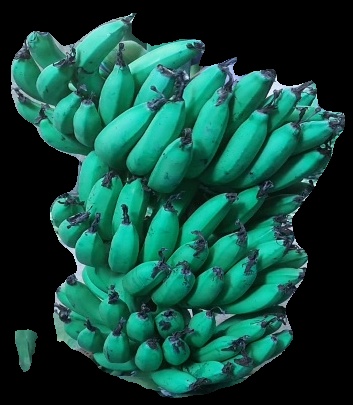
Variety: pachbale
Grade: grade3